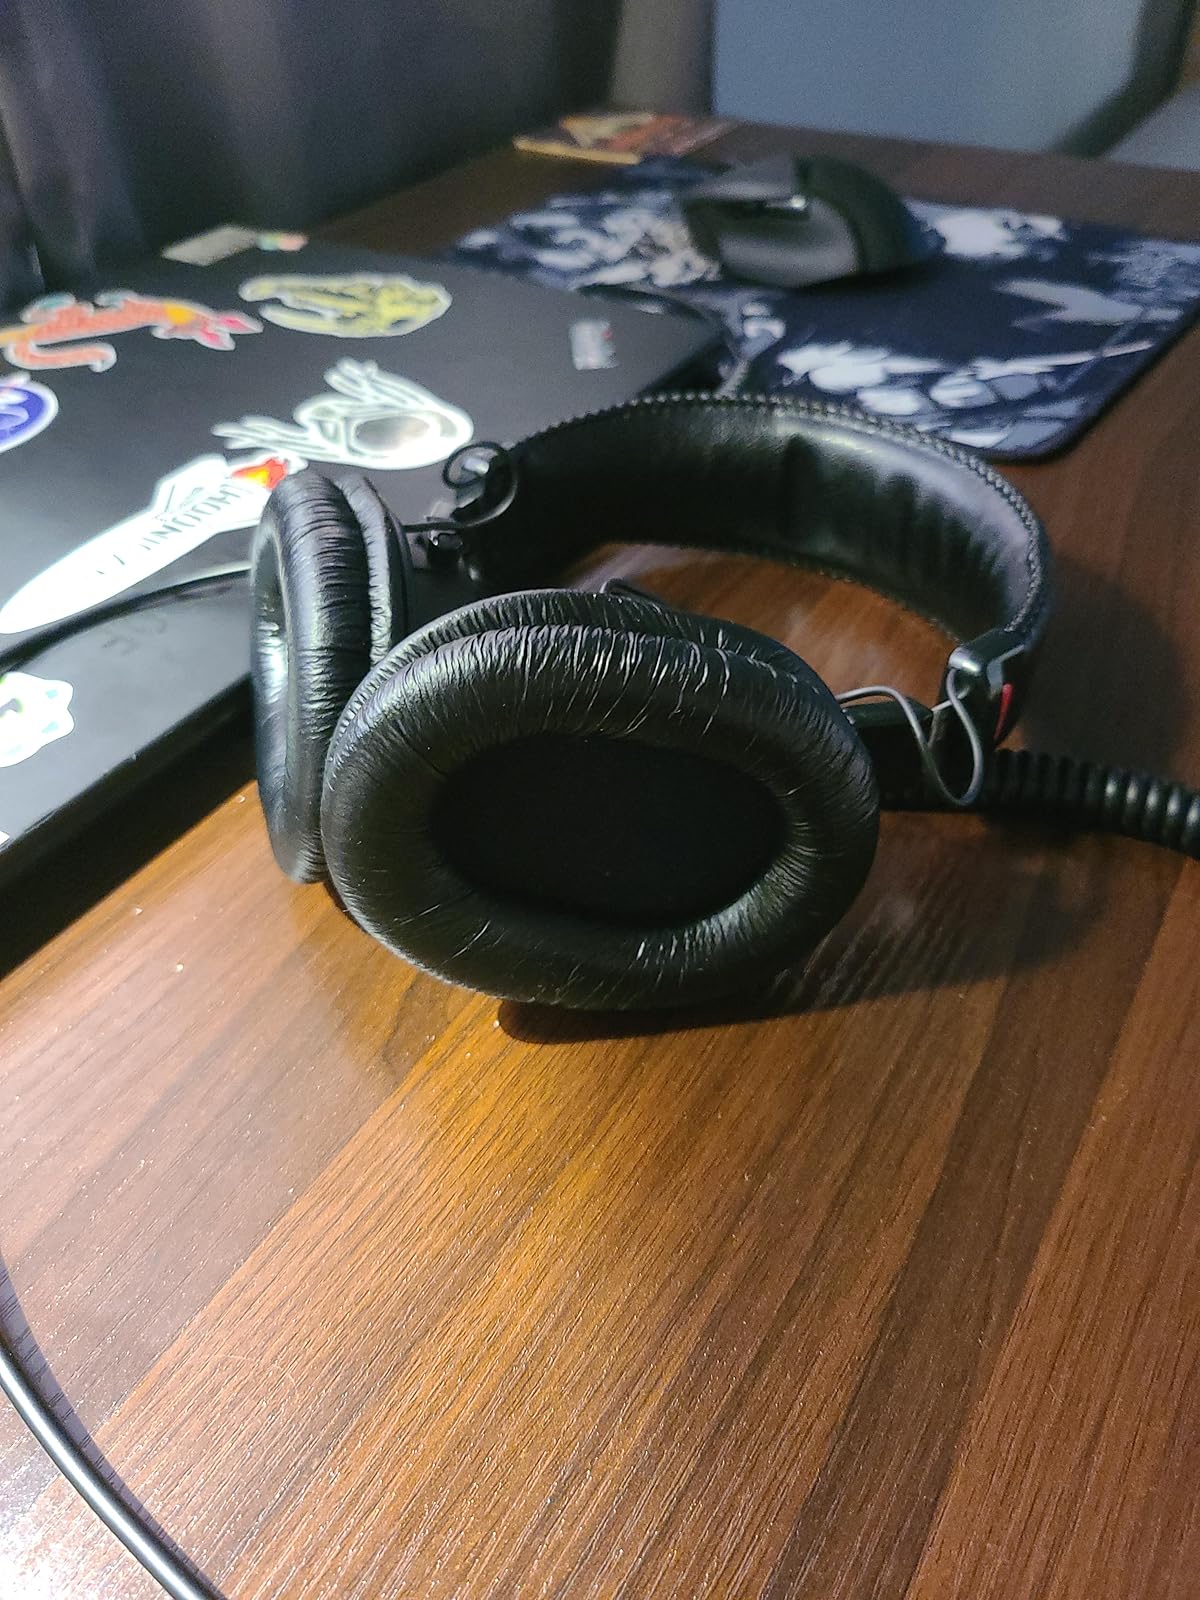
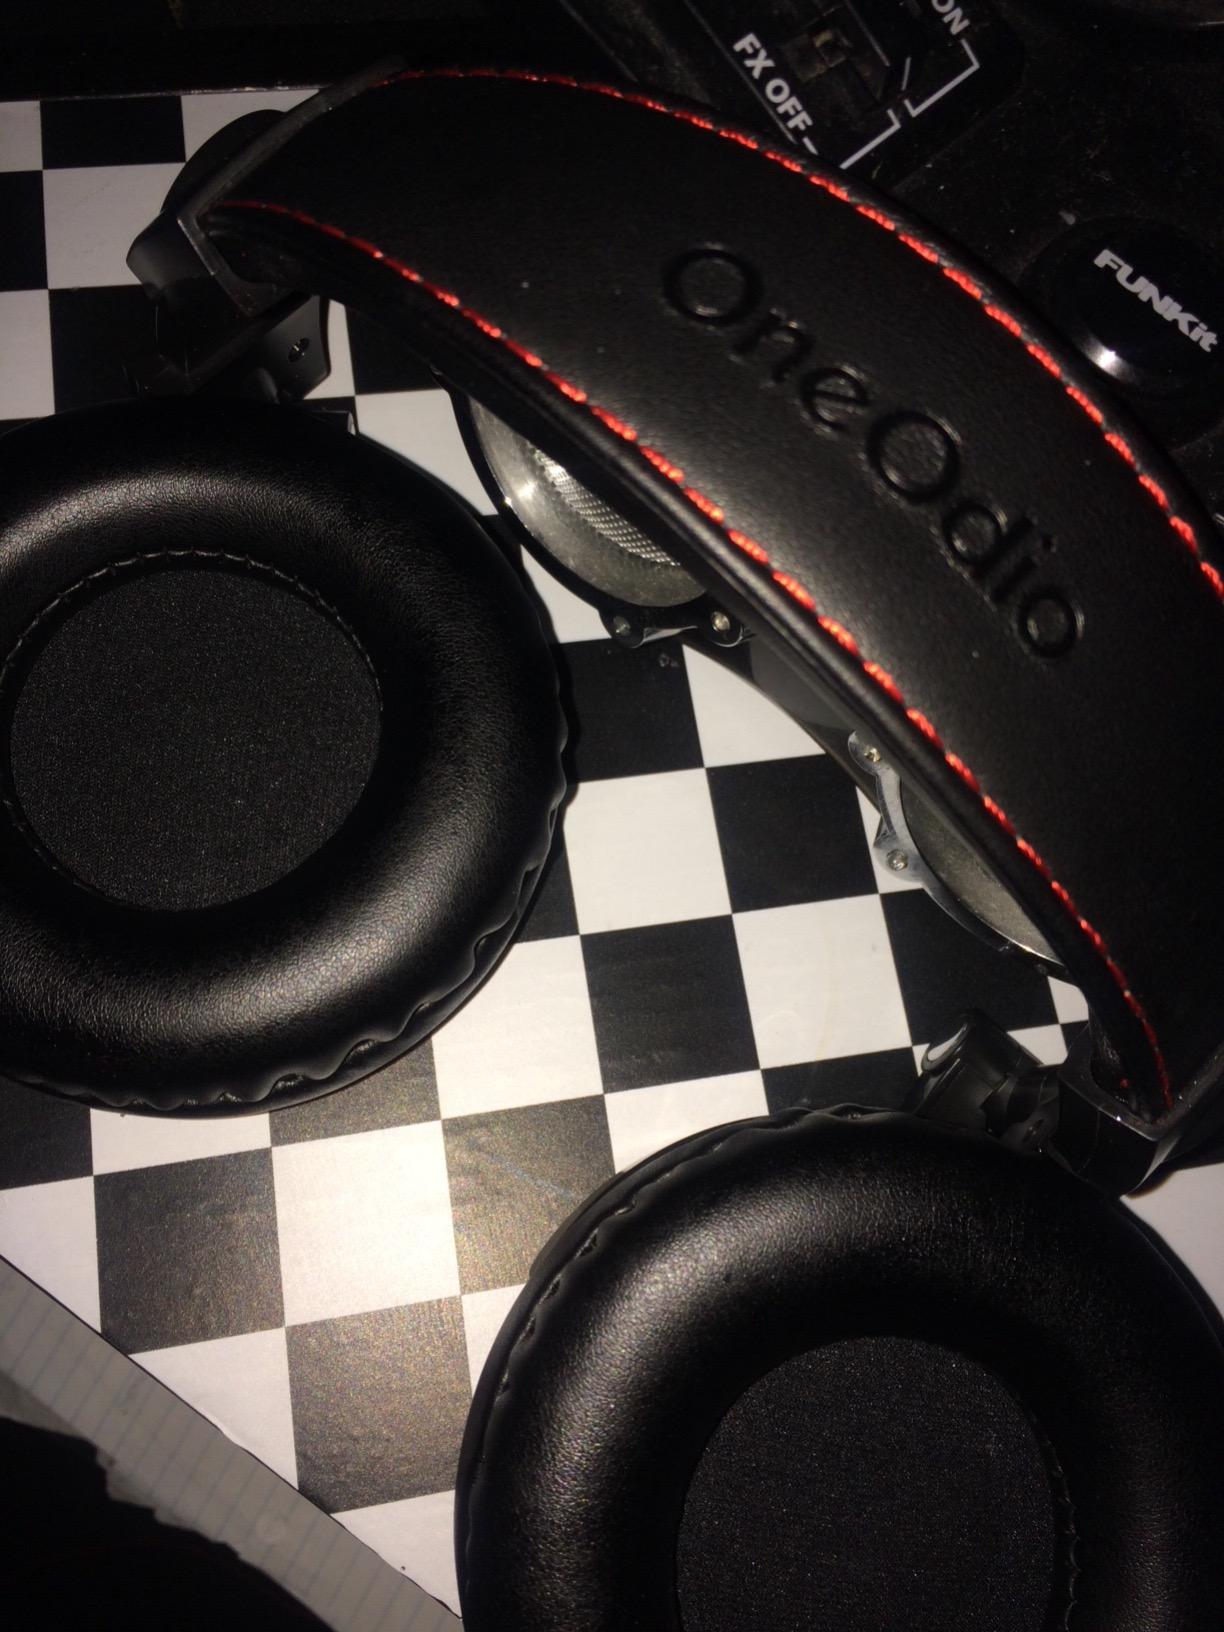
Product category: headphones
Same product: no